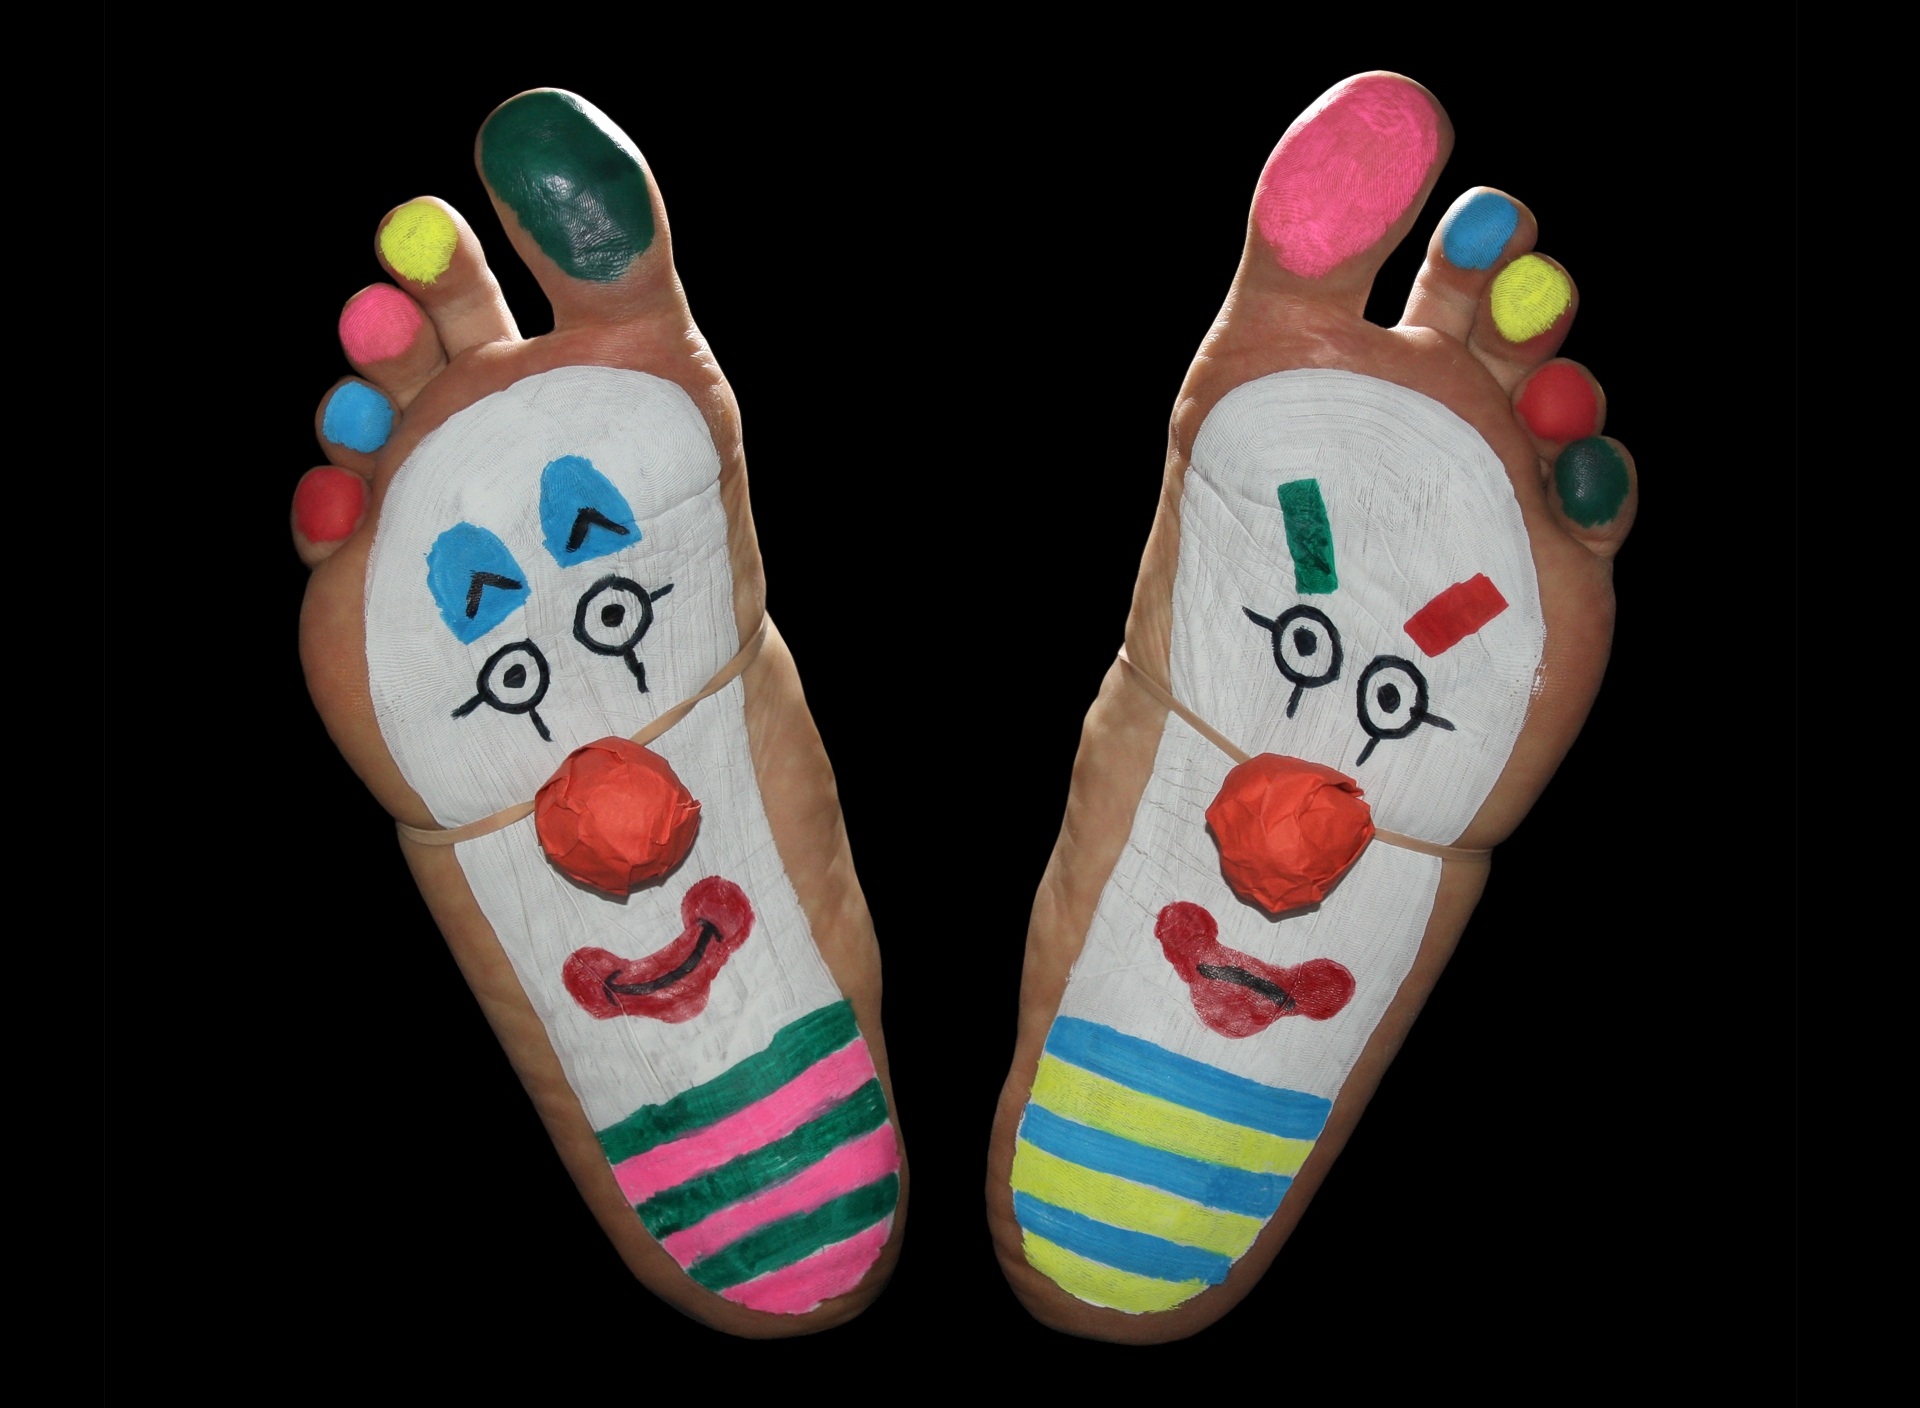
hand, shoe, feet, leg, finger, color, foot, sole, arm, nail, human body, clown, fun, footwear, funny, painted, organ, ten